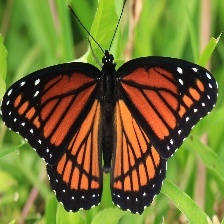
Species: VICEROY
Butterfly family (ImageNet category): monarch